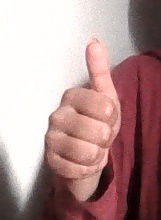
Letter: aleff